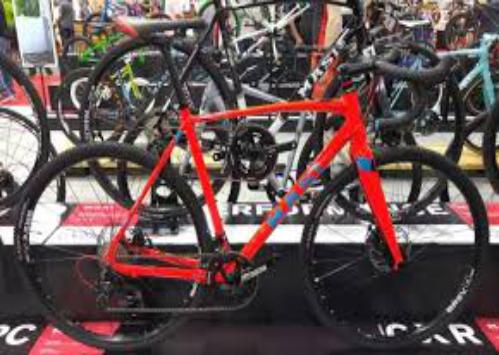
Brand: masi bicycles
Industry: Transportation